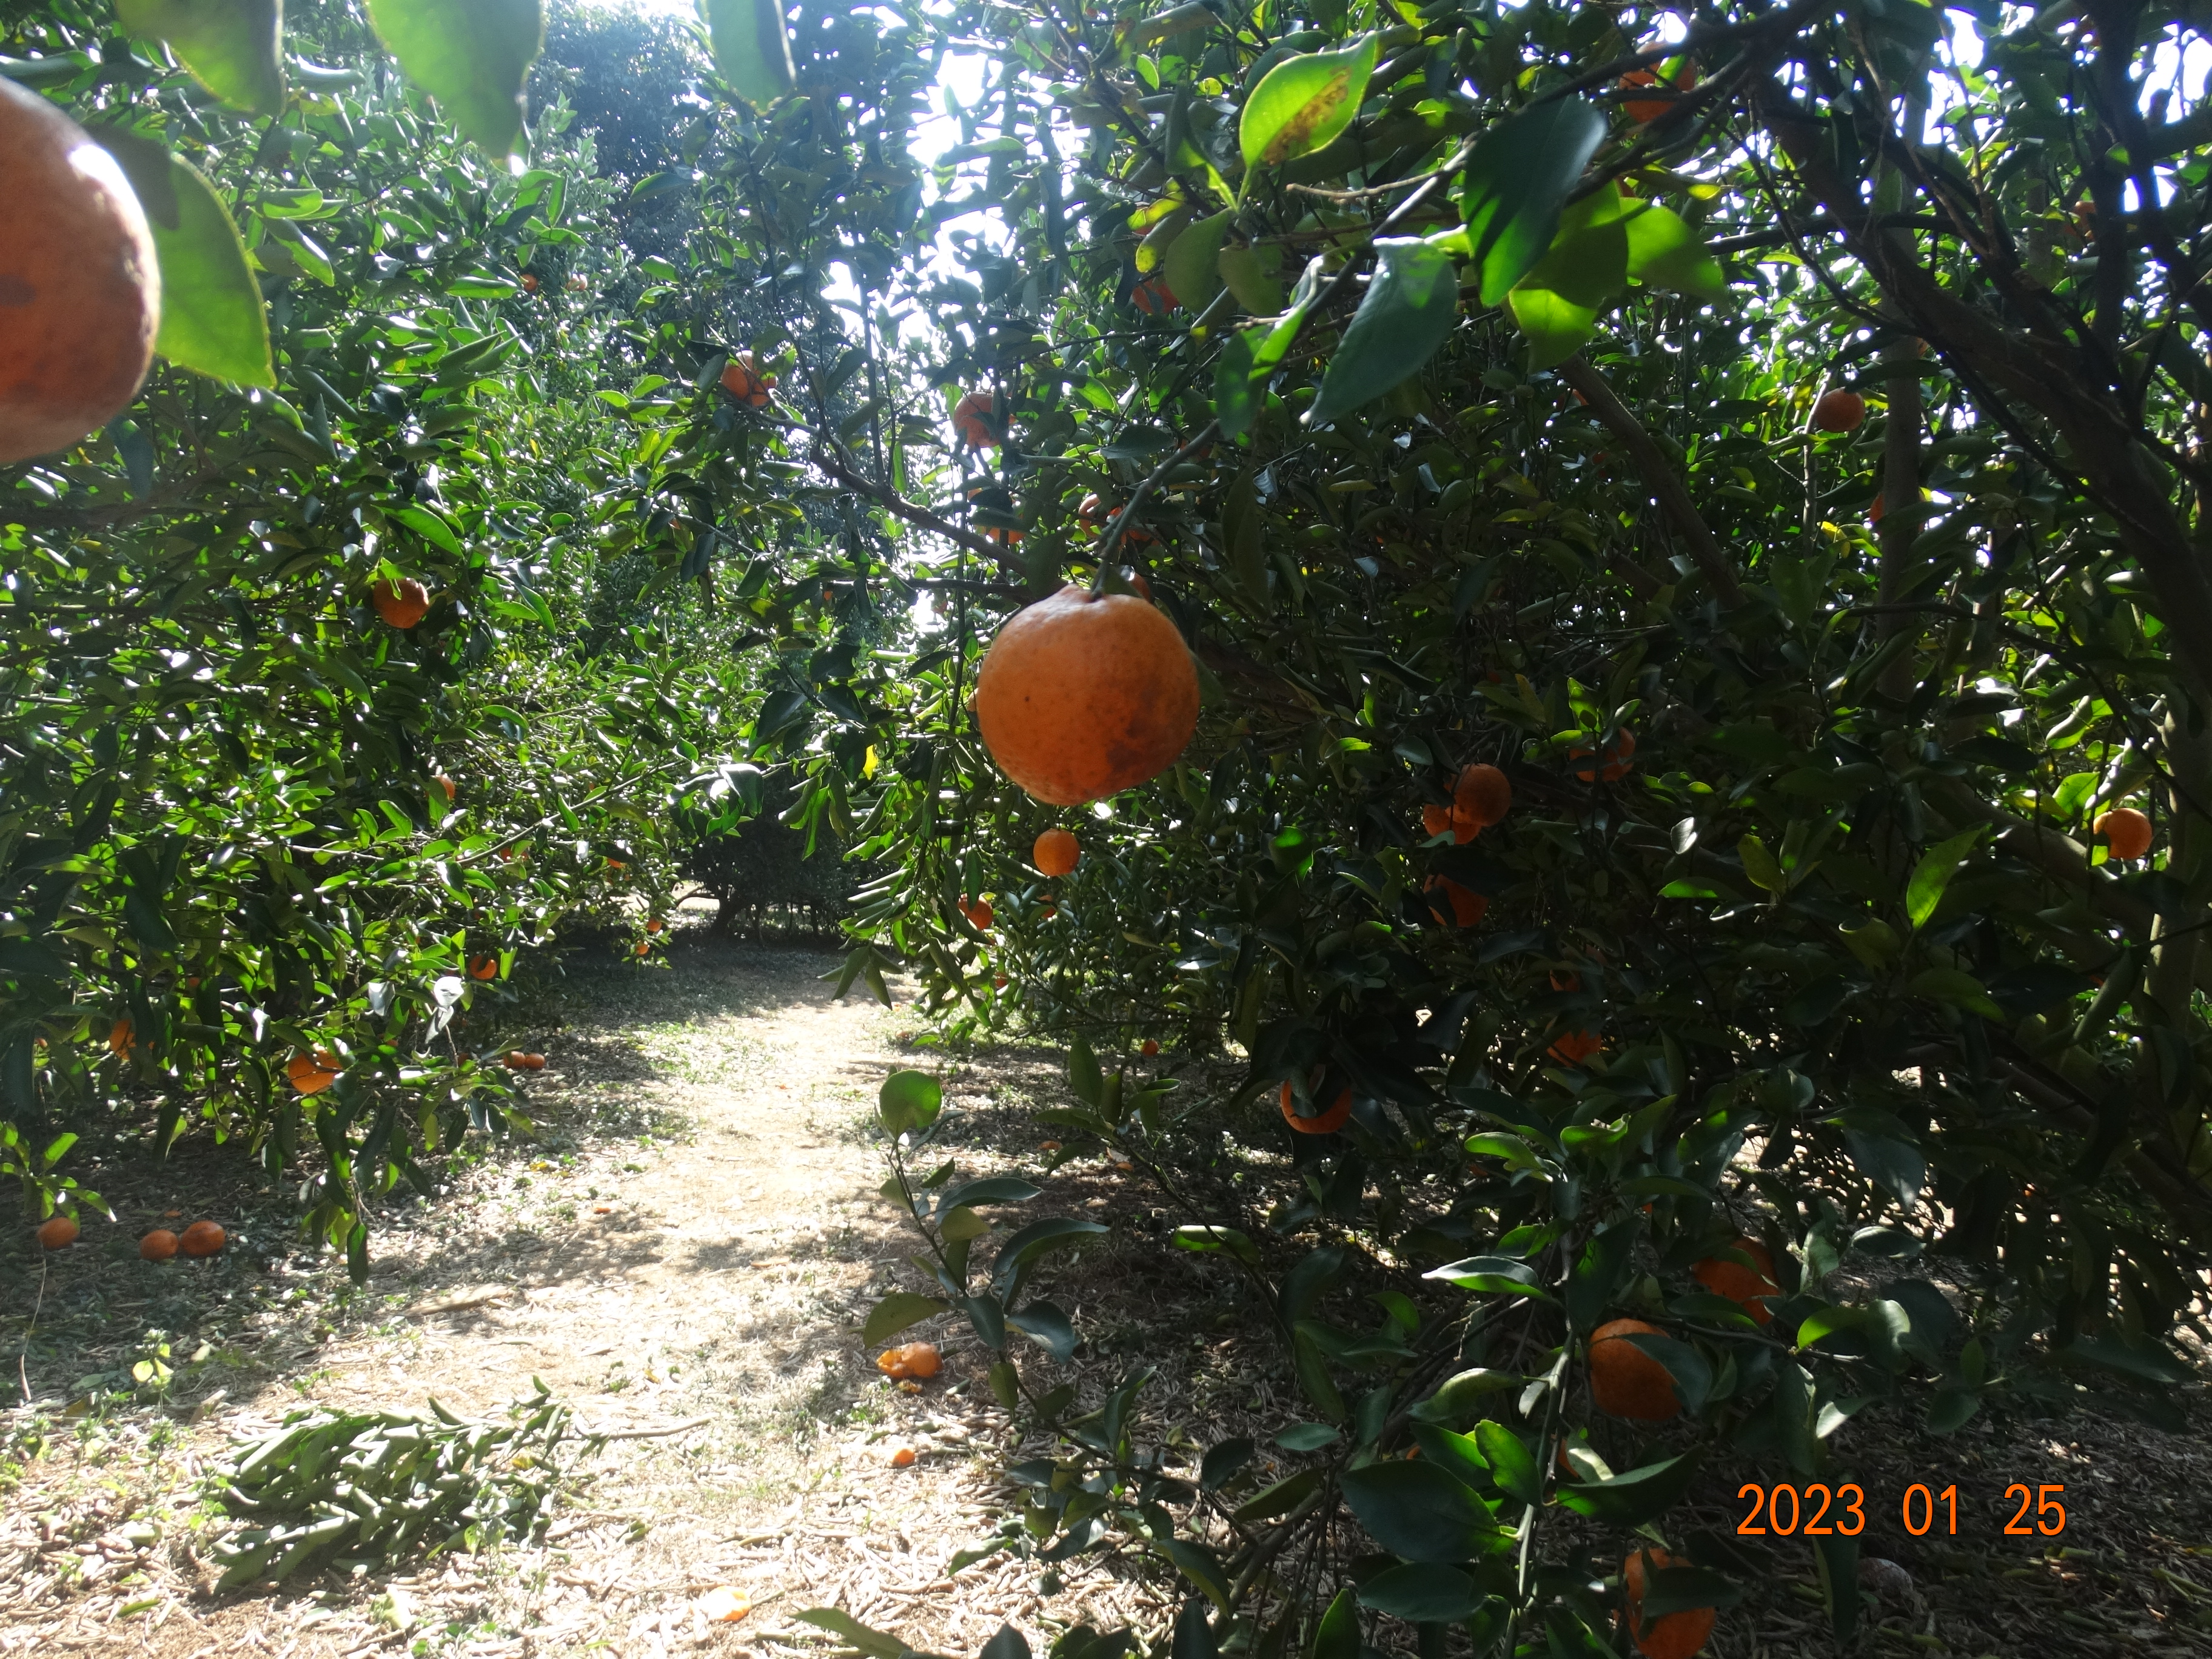
Citrus fruit variety: ponkan